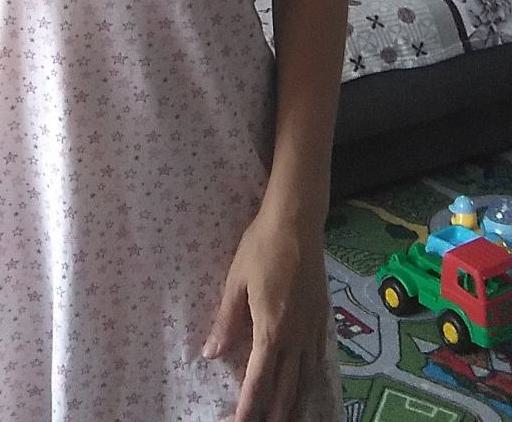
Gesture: no_gesture